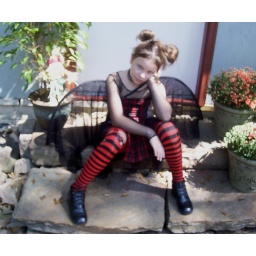
My youngest daughter dressed up like a punk rock fairy, sitting on our front steps in 2005.